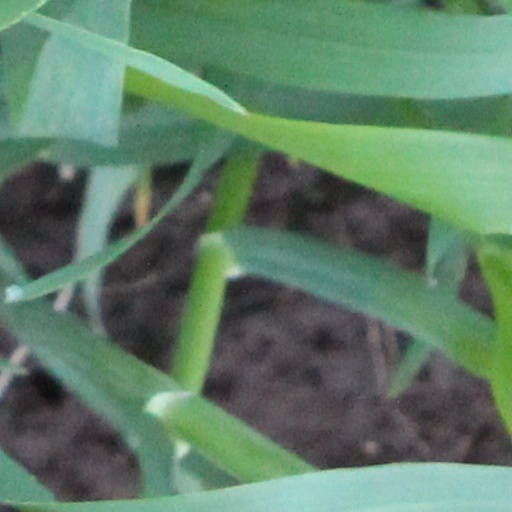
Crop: wheat